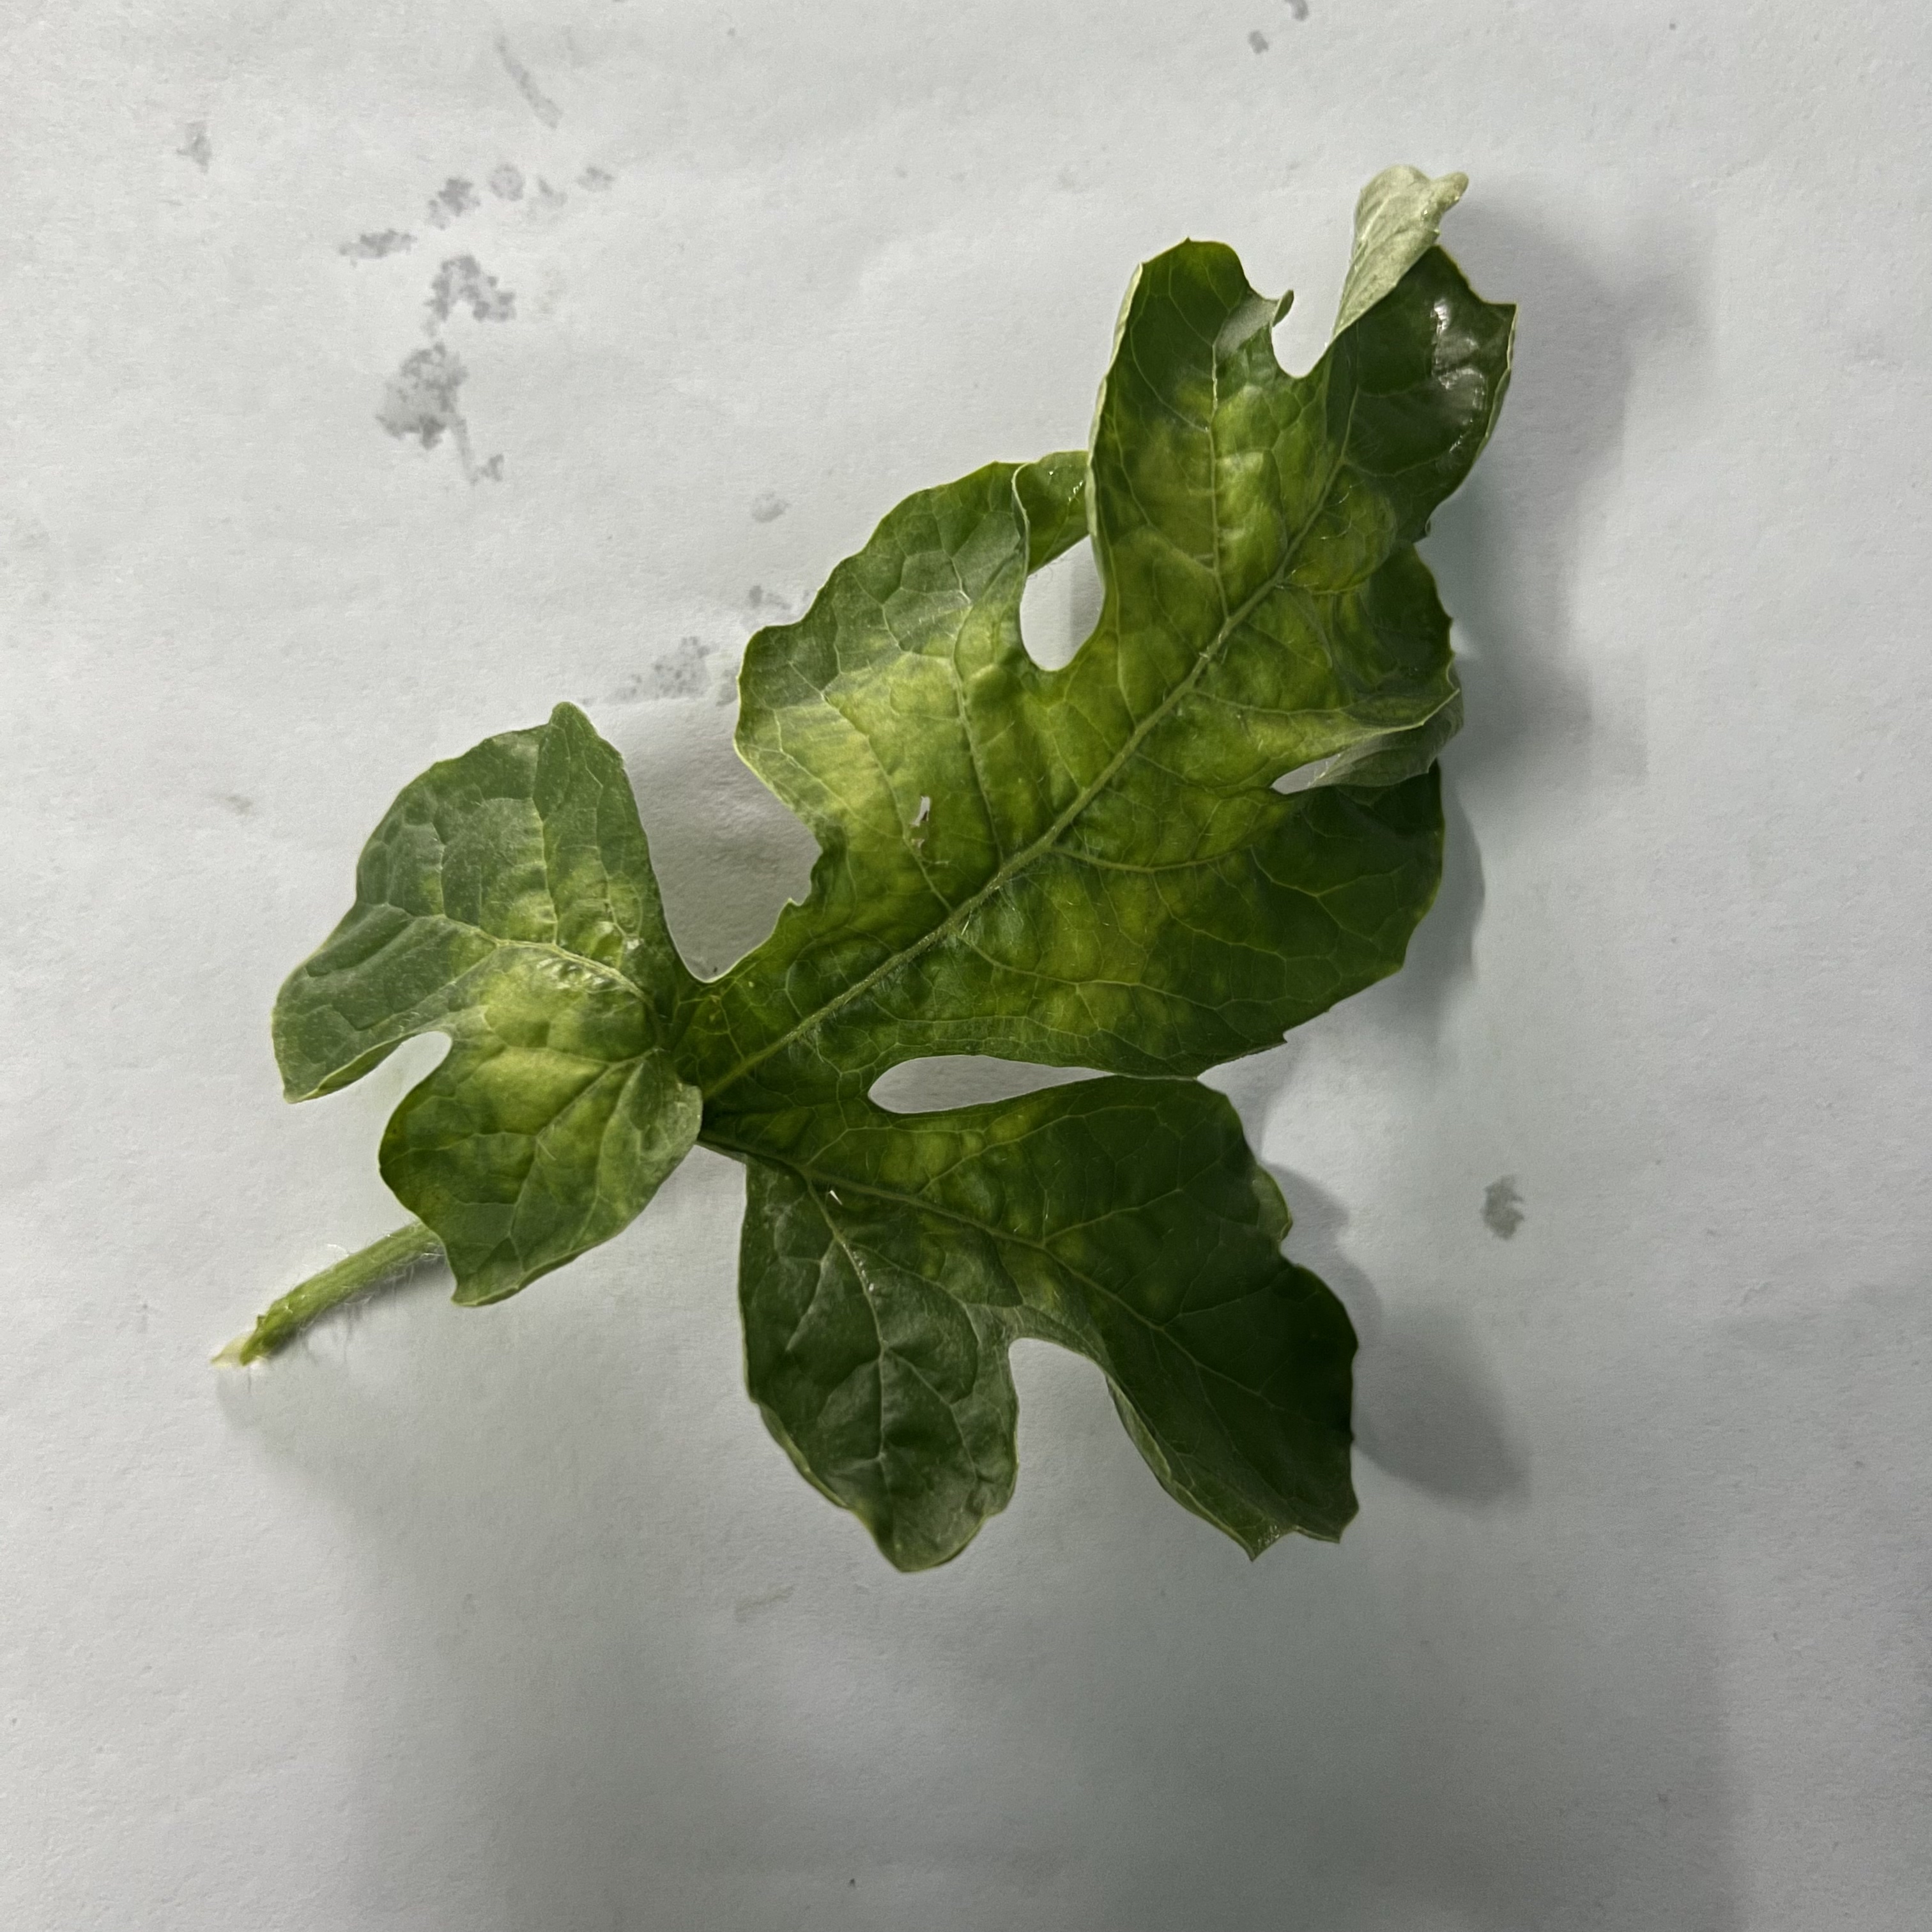
Label: Mosaic_Virus